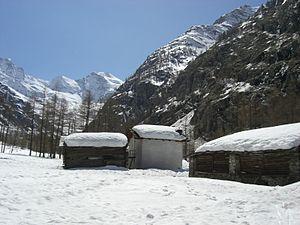
Le hameau Valmianaz, en amont de Cogne (Vallée d'Aoste - Italie)
Le val de Cogne est une vallée latérale de la Vallée d'Aoste, située au sud de la commune d'Aymavilles. Il s'étend sur une partie du parc national du Grand-Paradis, et sur son territoire se trouve le sommet du même nom.